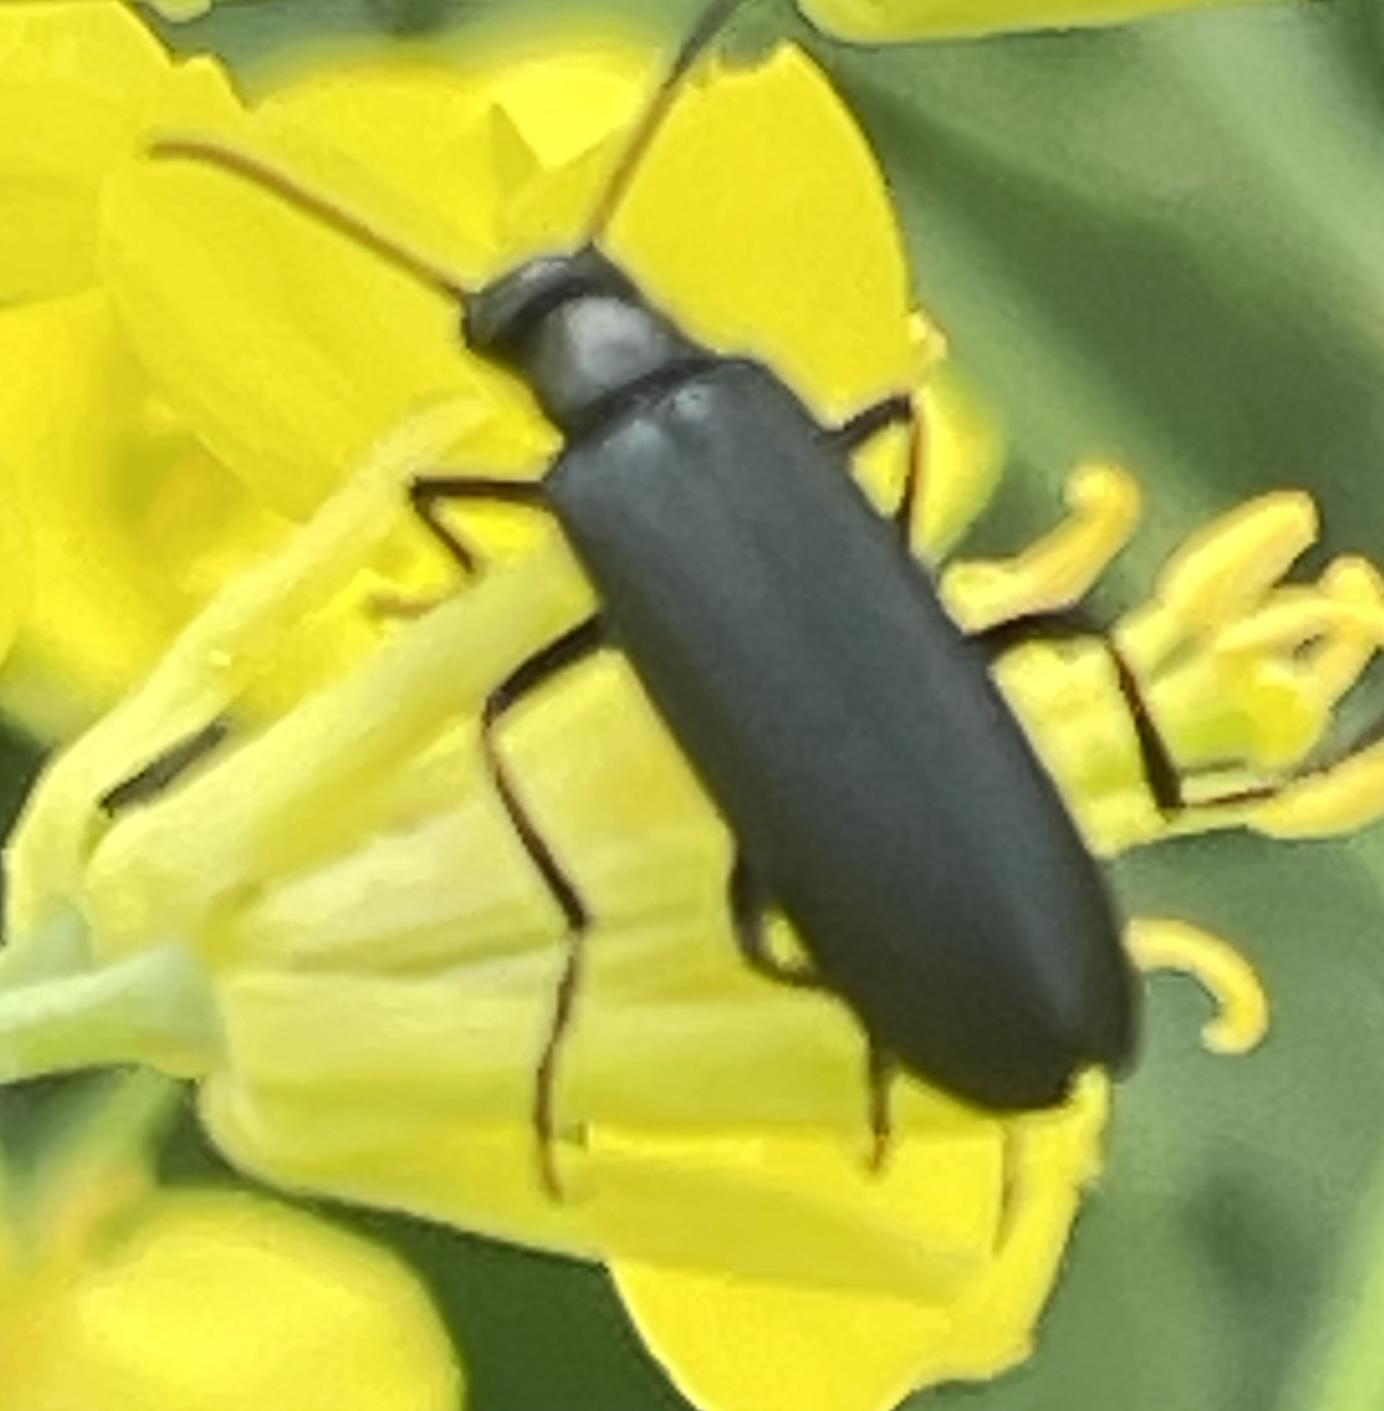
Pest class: occasional_pest